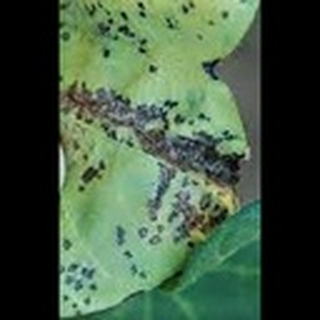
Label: cotton_bacterial_blight